Fedir Vovk

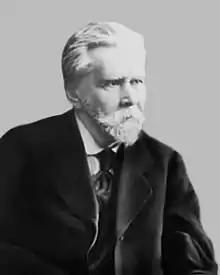
Fedir Vovk

Fedir Kindratovych Vovk (1847–1918) also known as Khvedir Vovk was a Ukrainian anthropologist-archaeologist, the curator of the Alexander III Museum in St. Petersburg.